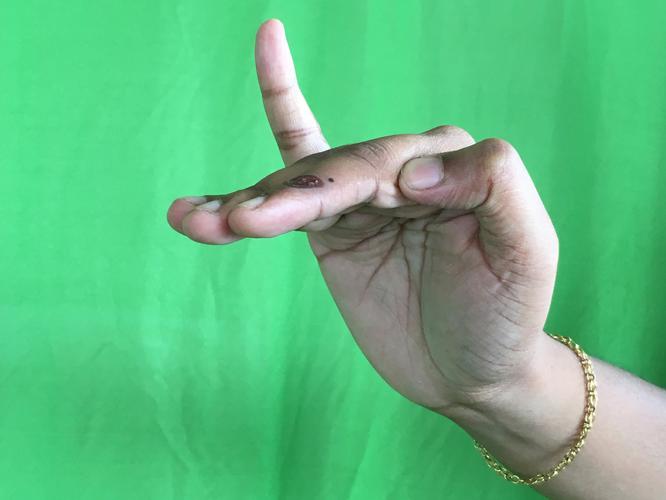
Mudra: Hamsapaksha
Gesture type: double_hand